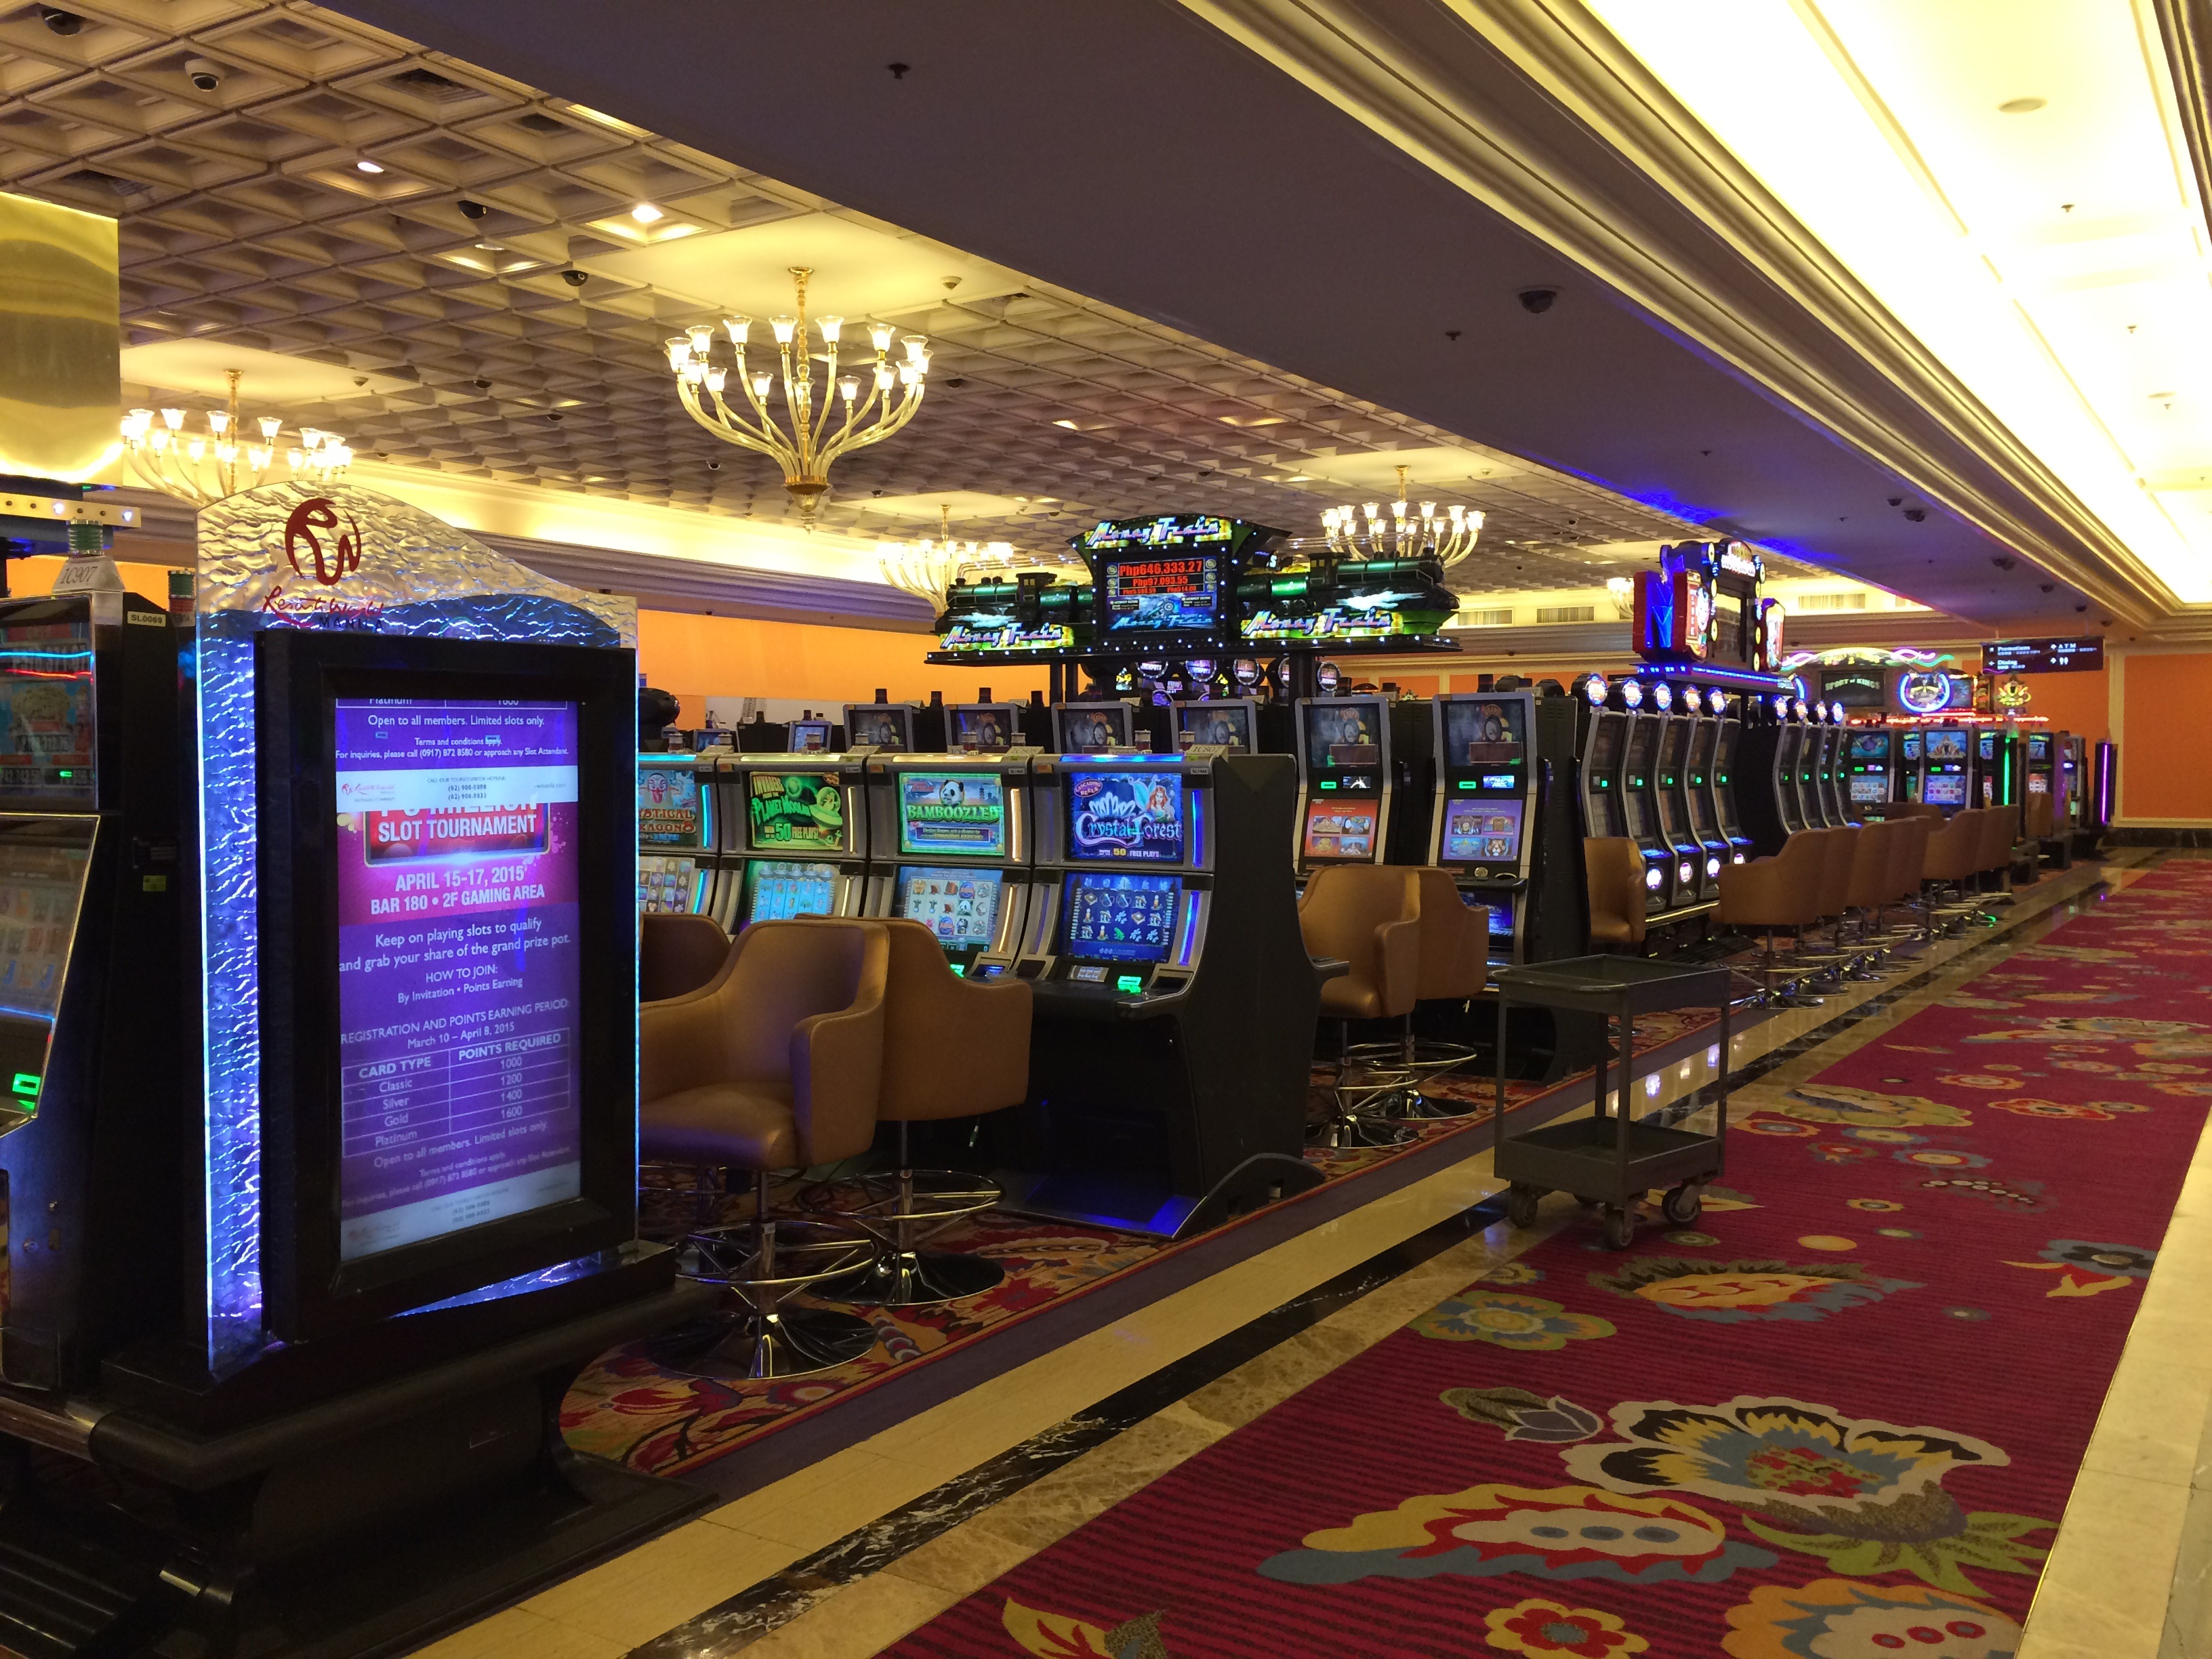
game, building, hotel, casino, recreation room